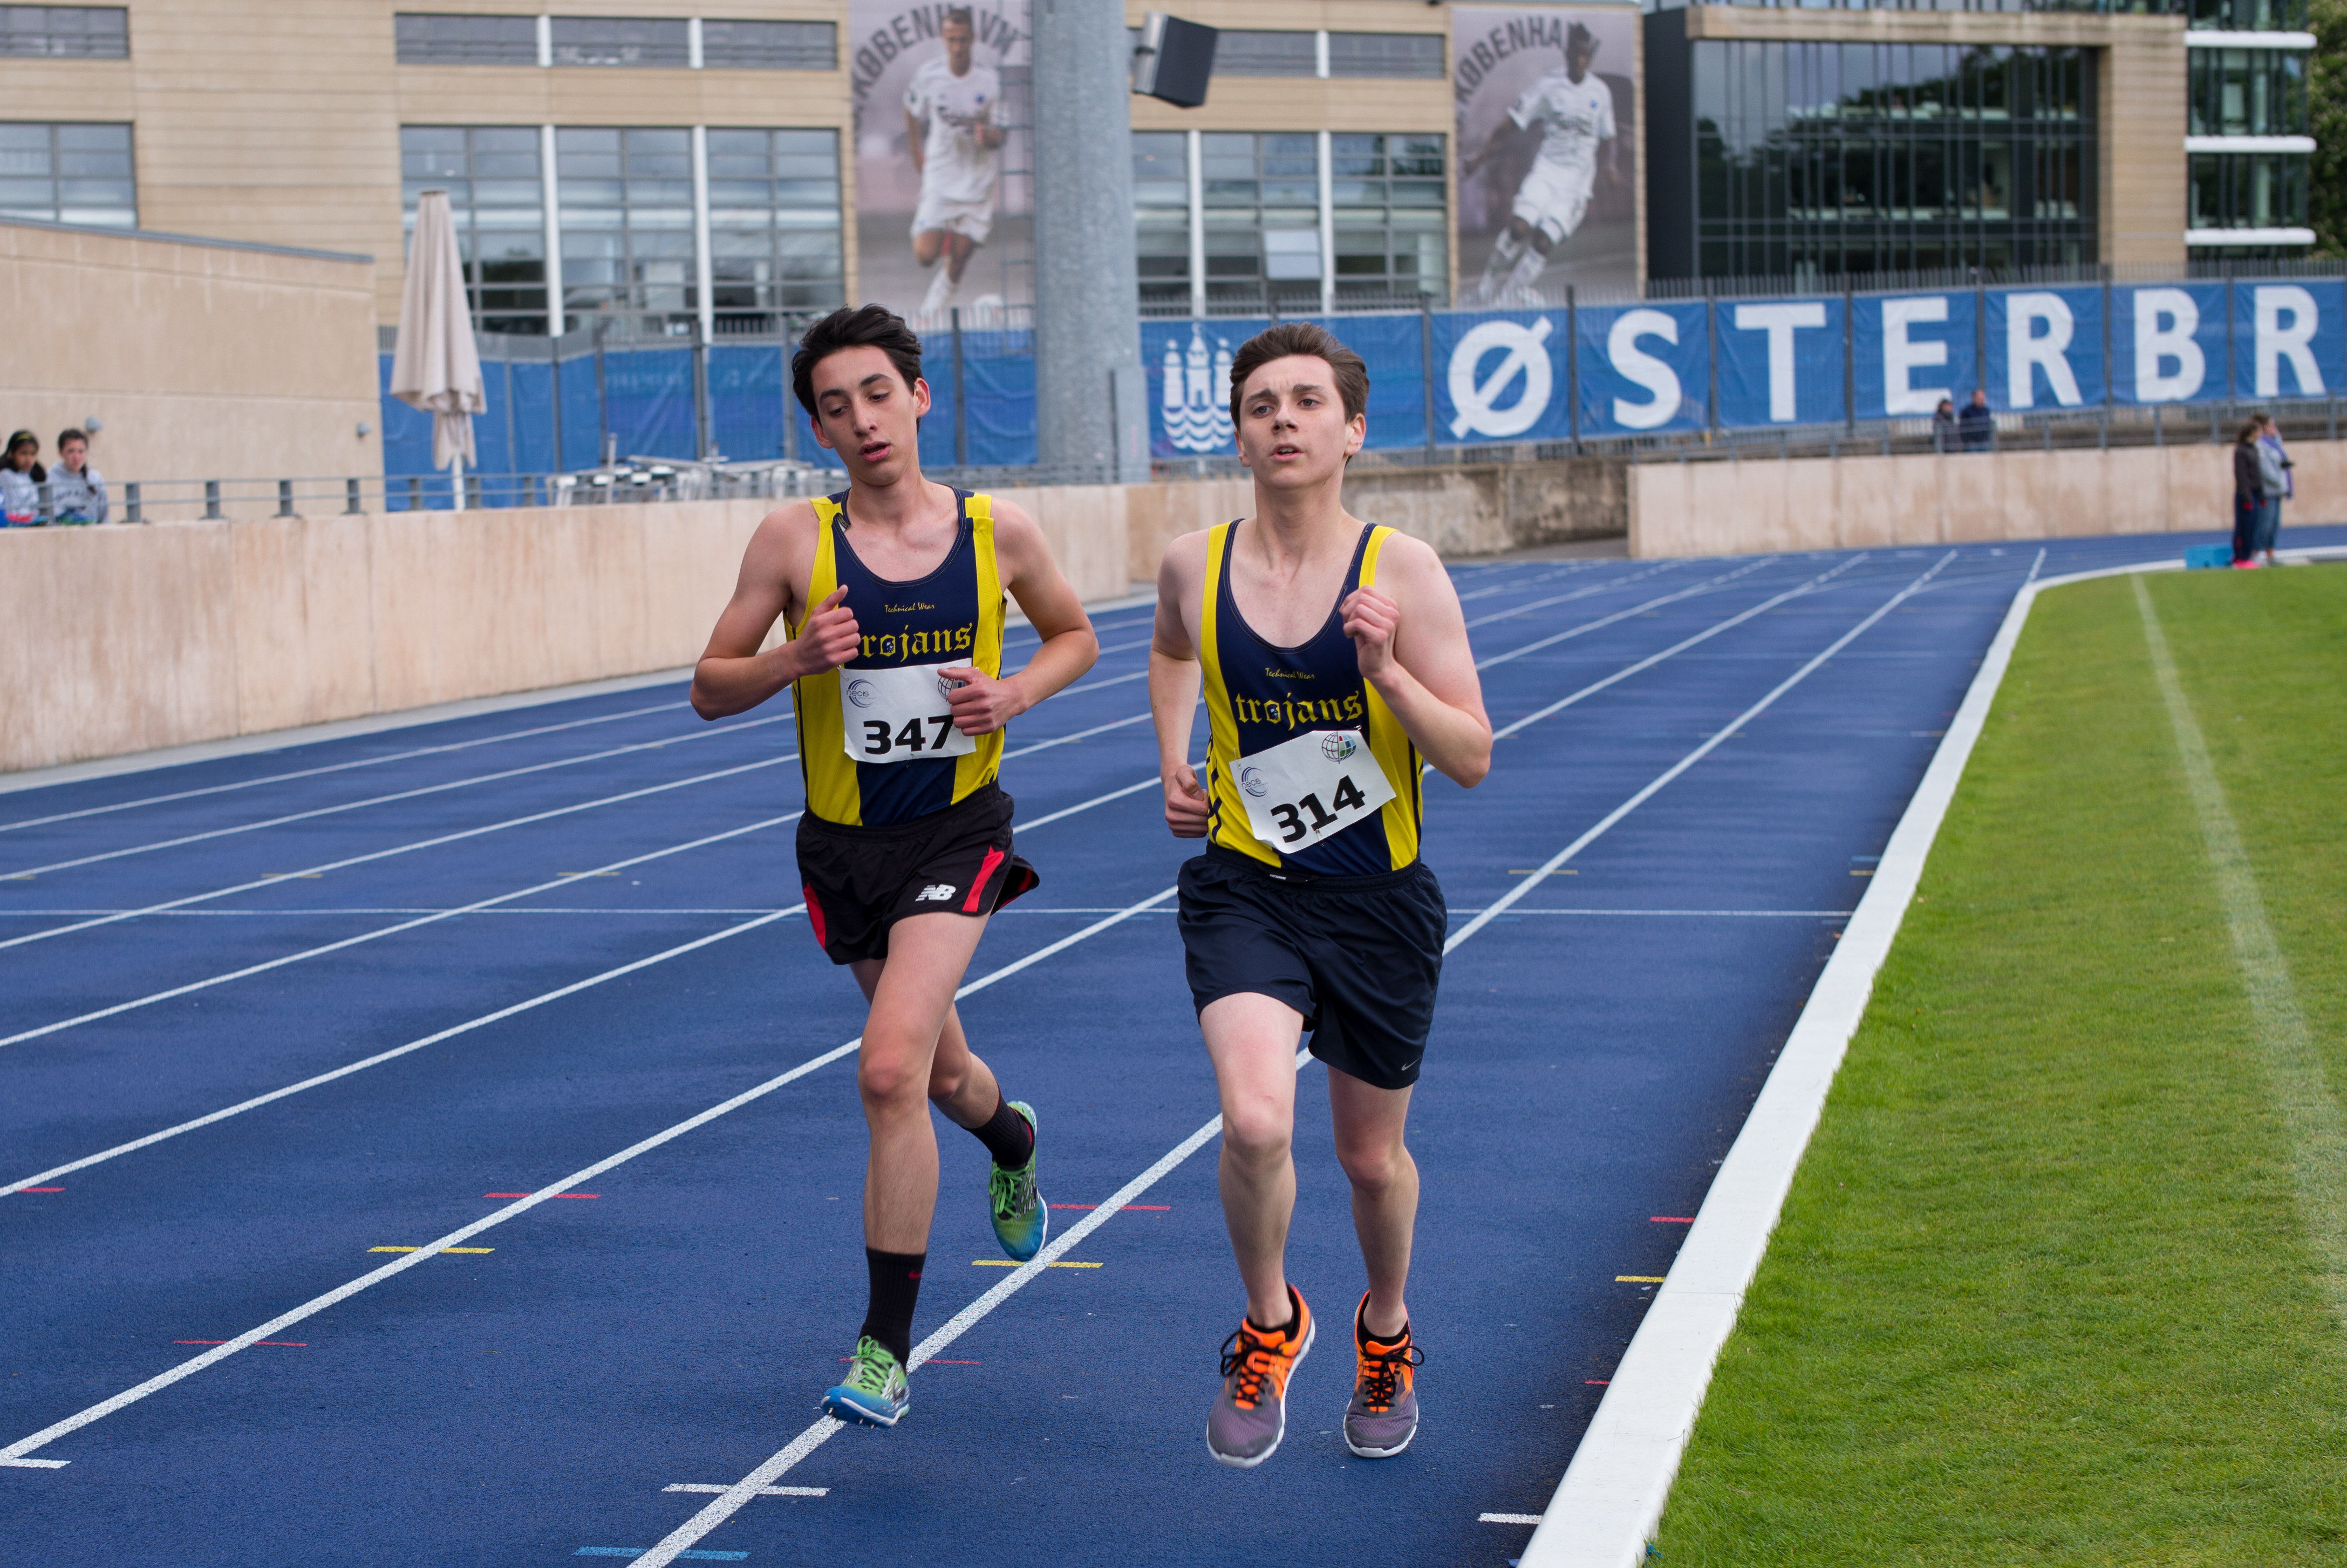
running, sports, endurance, athletics, sprint, physical exercise, human action, endurance sports, duathlon, track and field athletics, heptathlon, middle distance running, 800 metres, 4 100 metres relay